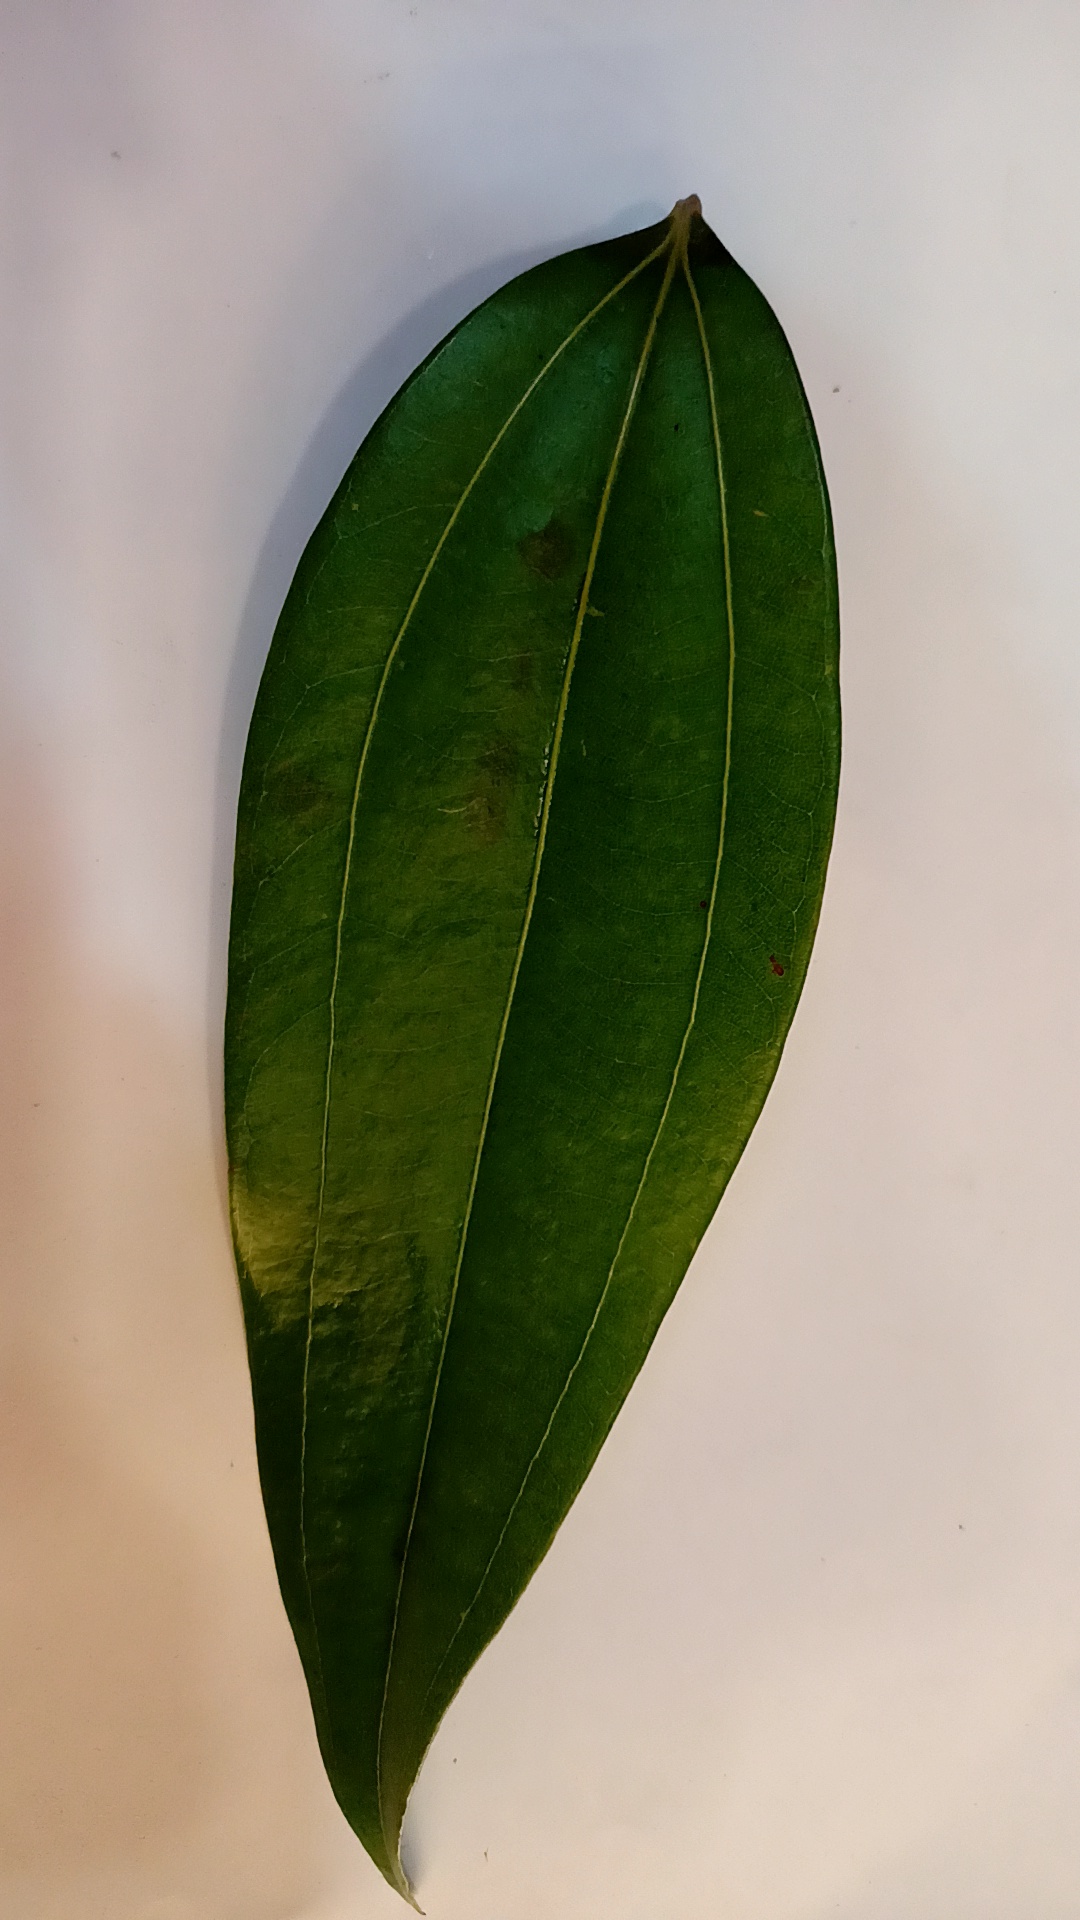
Label: Healthy